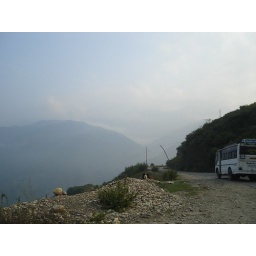
The road leads you in the heaven if don't drive carefully and this bus guys seems to be the experts.